Carel Borchaert Voet

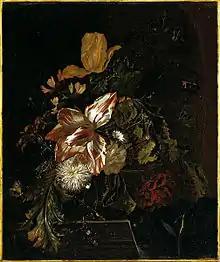
Flowers on a stone ledge

Carel Borchaert Voet (1671, Zwolle – 1743, Dordrecht), was an 18th-century flower and insect painter from the Dutch Republic.